USRC Tigers RFC

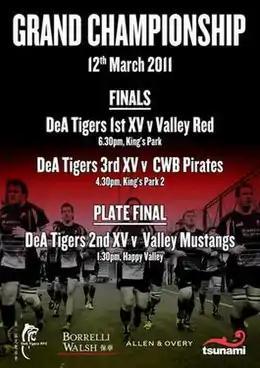
poster publicising the Rugby Grand Championships in 2011

Tigers Youth rugby is the largest and most successful Youth rugby section of any club in Hong Kong having won many successive U19 championship titles.